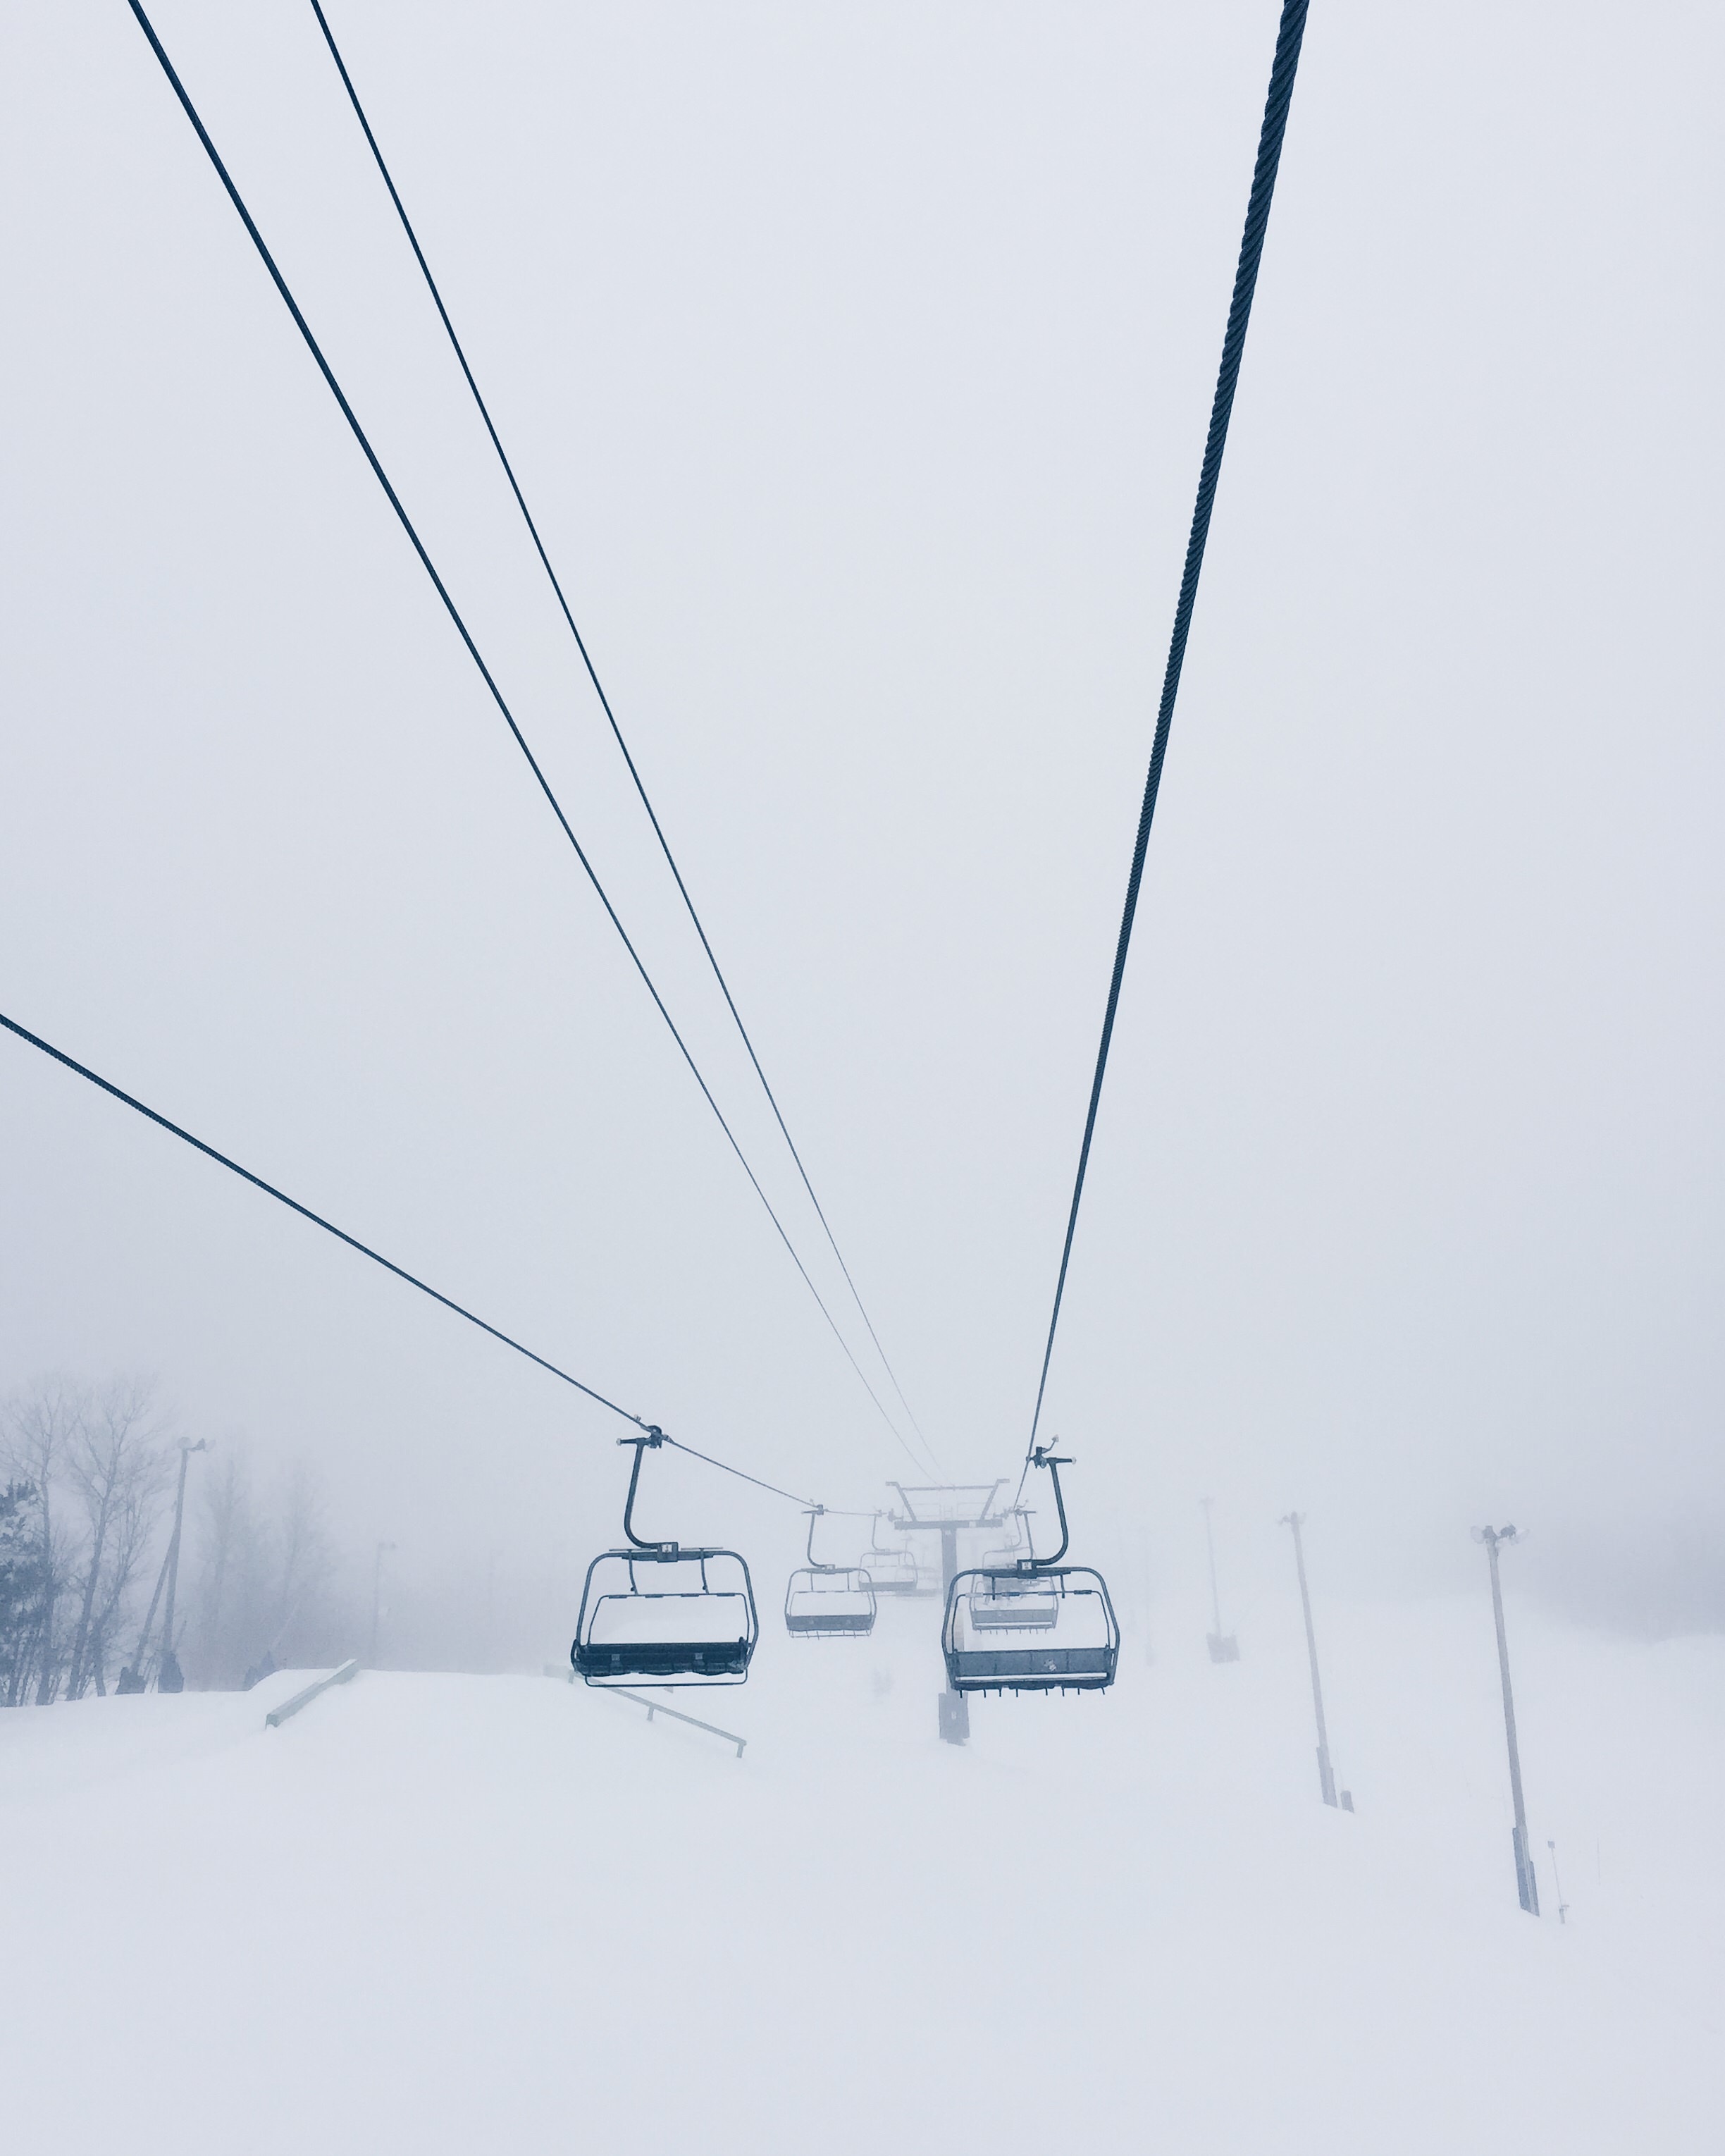
snow, cold, winter, wind, wire, line, mast, ski lift, weather, cable car, lift, blizzard